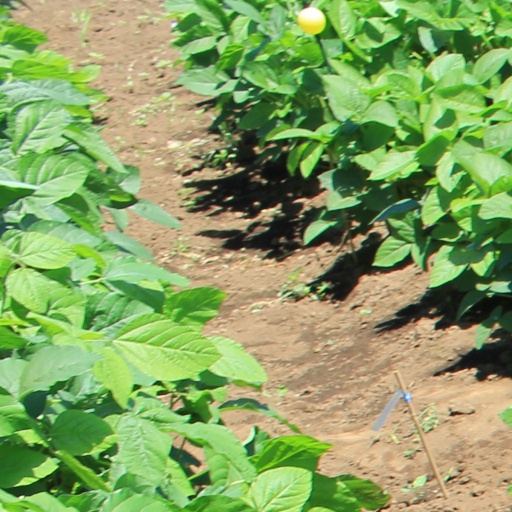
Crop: soybean